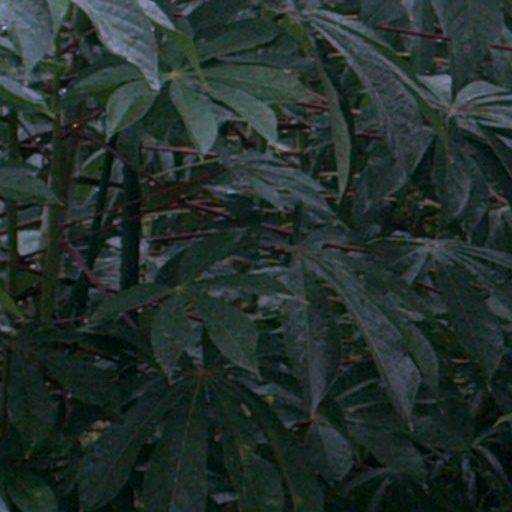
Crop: cassava